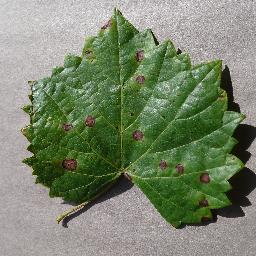
Label: Grape___Black_rot